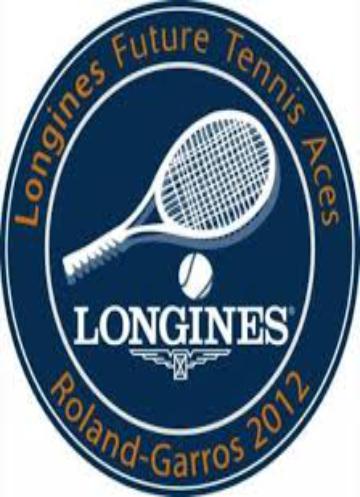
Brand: Longines
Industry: Necessities